Sankar (writer)

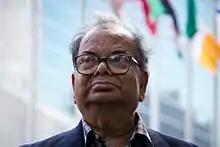
Sankar at the United Nations, New York, in August 2011.

Mani Sankar Mukherjee (commonly known as "Sankar" in both Bengali and English-language literature) is an Indian writer in the Bengali language, who also served as the Sheriff of Kolkata. He grew up in Howrah of West Bengal.